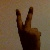
The image shows a hand gesture representing the number 2 in Indian Sign Language.